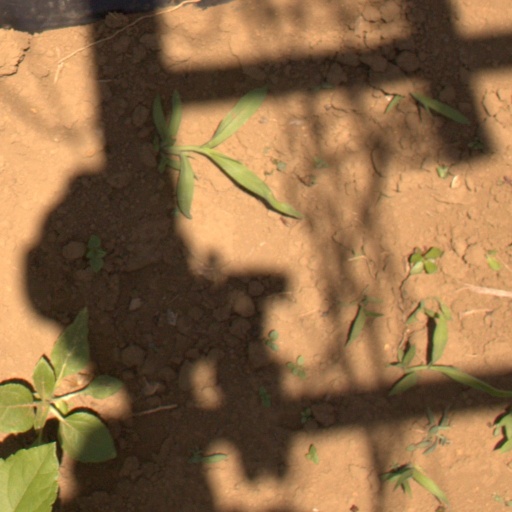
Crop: Jerusalem artichoke